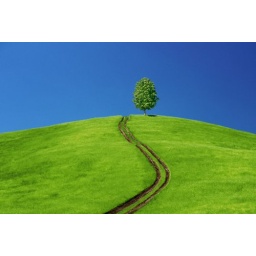
Maple tree (Acer saccharum) on top of grassy hill, tire tracks in hill